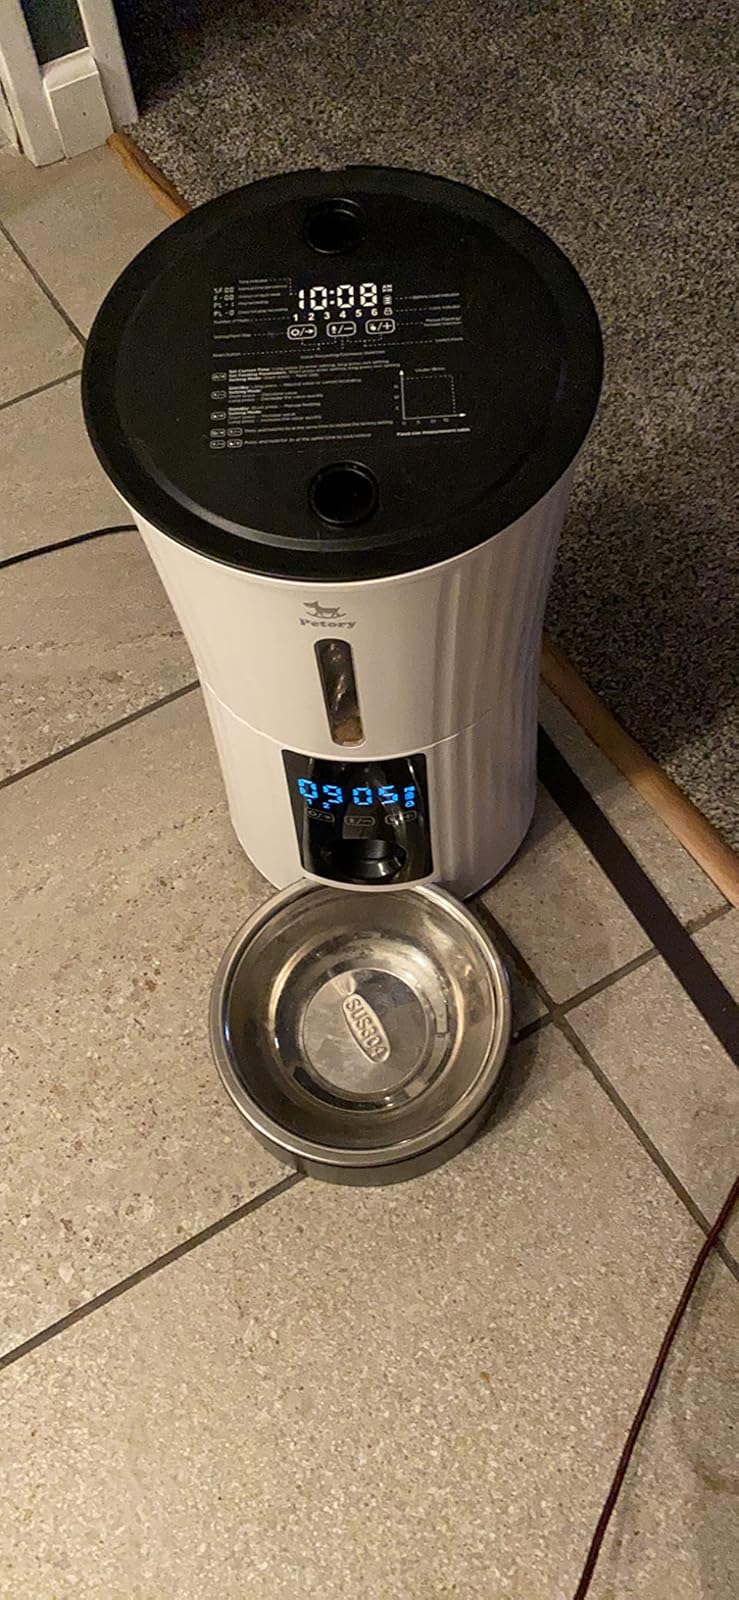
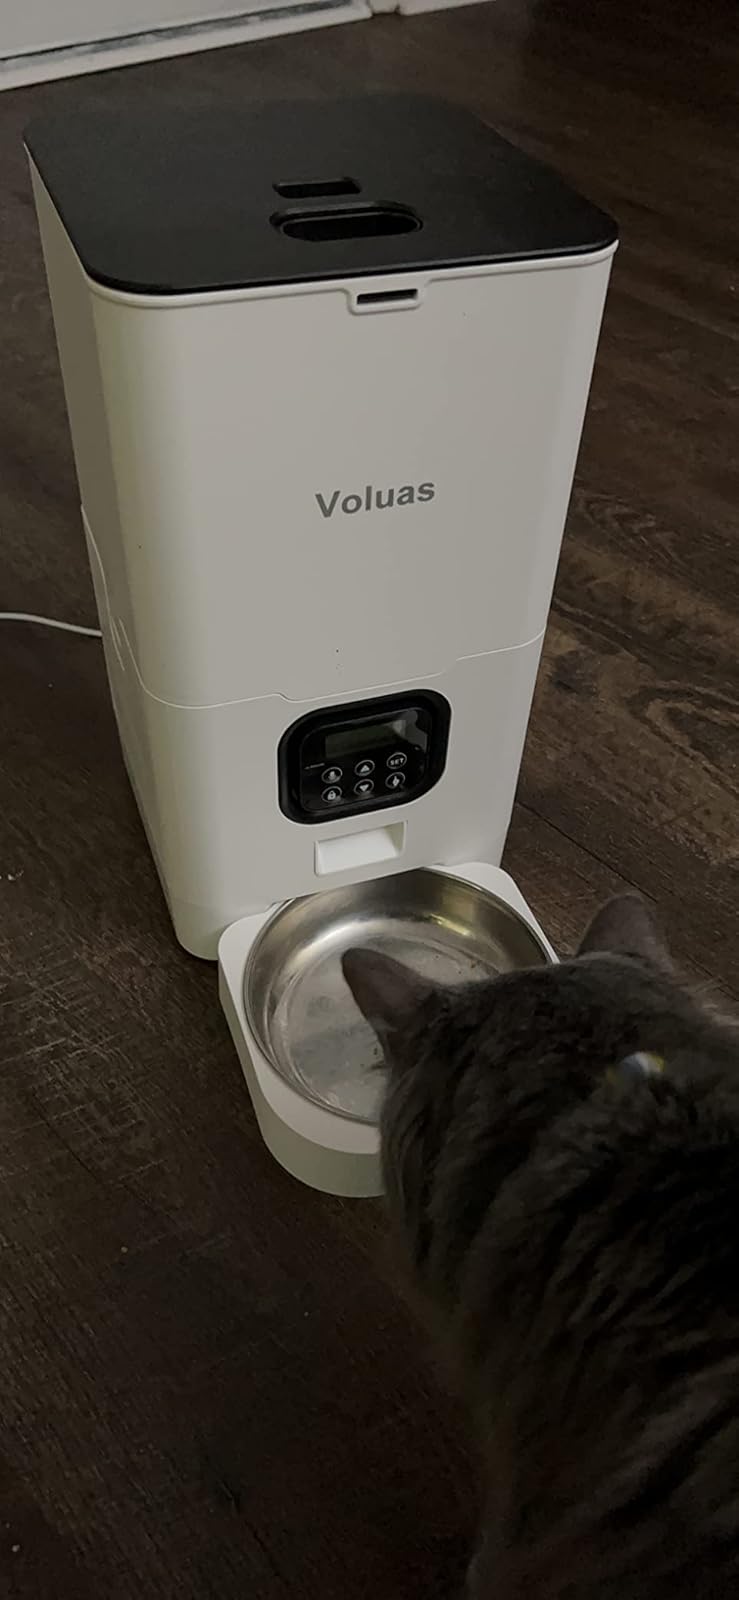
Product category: items_feeder
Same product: no